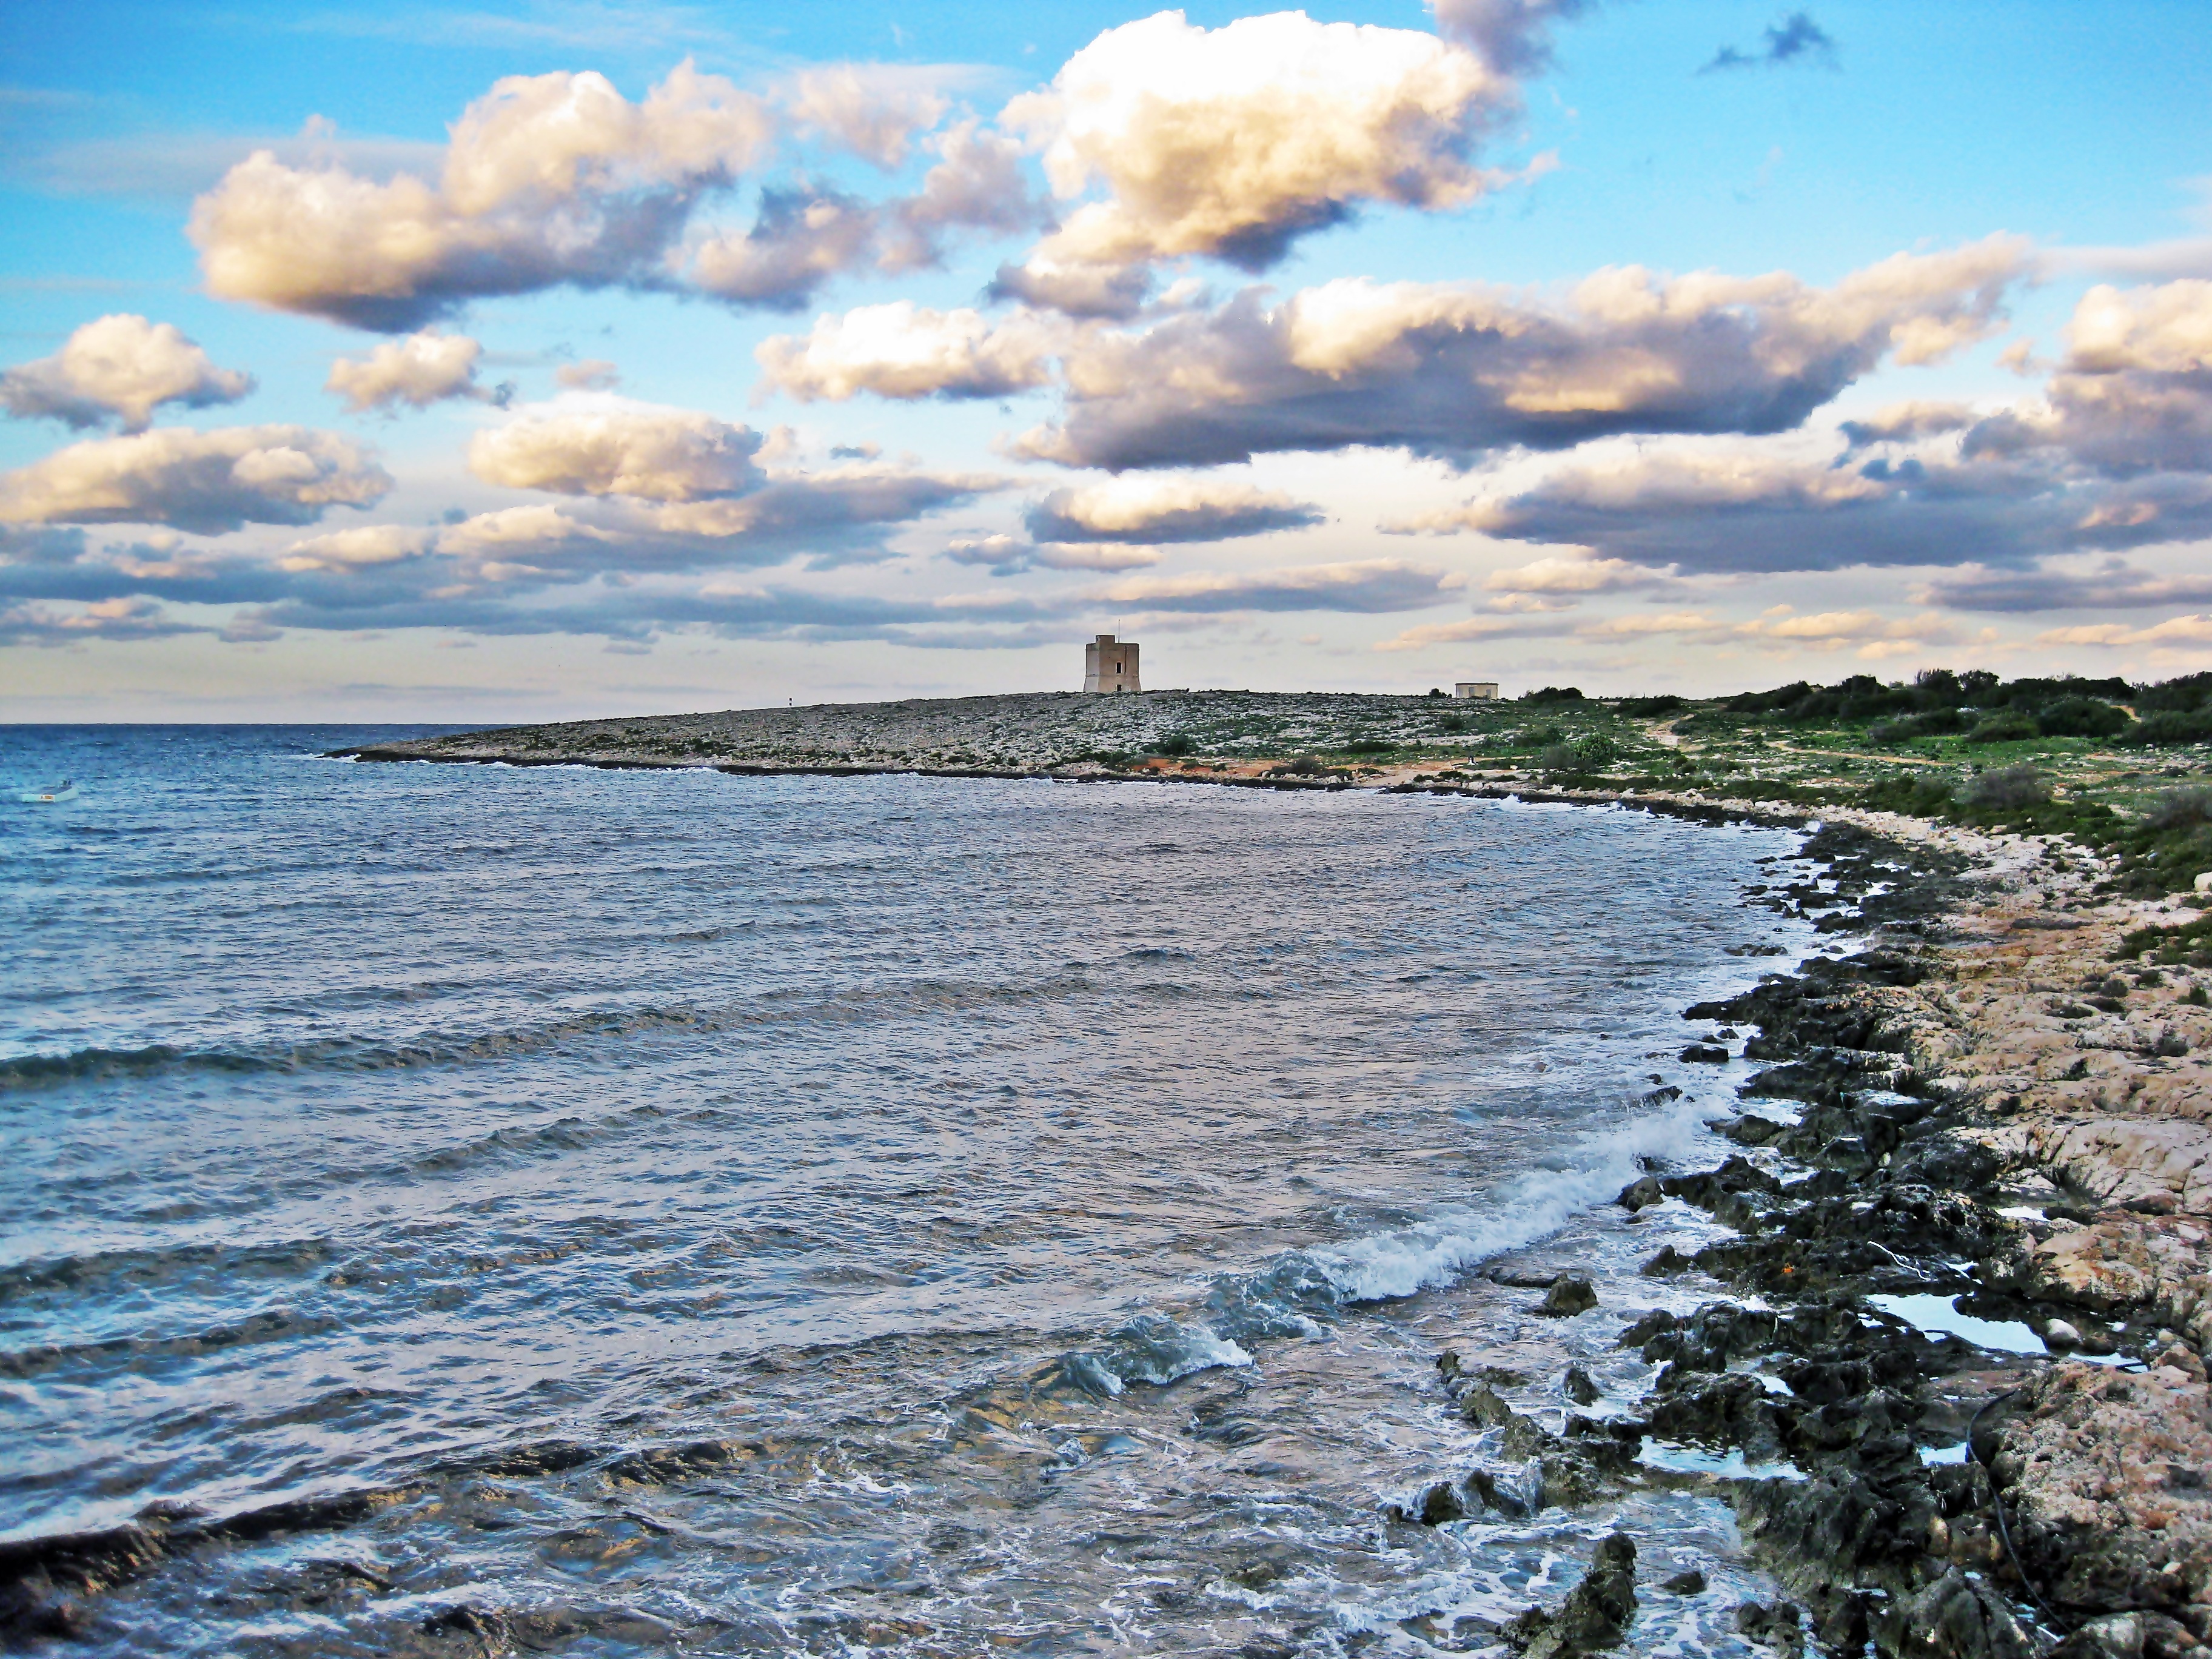
beach, landscape, sea, coast, water, rock, ocean, horizon, cloud, sky, shore, wave, vacation, coastline, shoreline, cliff, cove, tower, bay, island, castle, blue, colorful, terrain, body of water, watch tower, clouds, malta, cape, maltese, wind wave